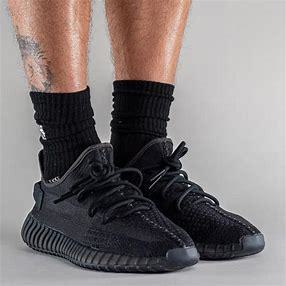
Brand: Adidas
Model: Yeezy Boost 350